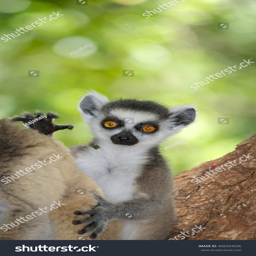
juvenile , infant , young of ring - tailed lemur in the wild